Andrey Korotayev

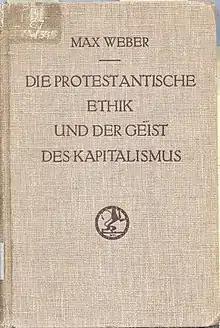

He has also produced a number of mathematical models describing specifically long-term political-demographic dynamics of Egypt and used them for a demographic structural analysis of the 2011 Egyptian Revolution. Korotayev was one of the first to predict and assess the June 2013 Egyptian protests. Note also his study of 2013-2014 revolutionary wave and his interpretation of the Arab Spring events as a trigger of a global "phase transition".